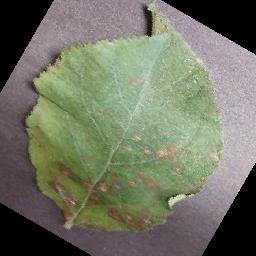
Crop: apple
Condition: cedar_rust